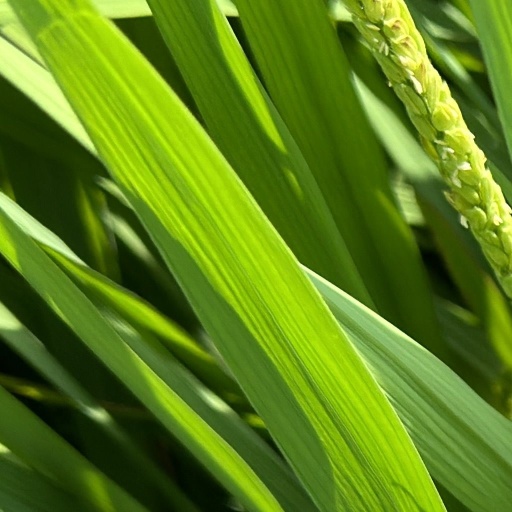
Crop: rice